Laskovyi Mai

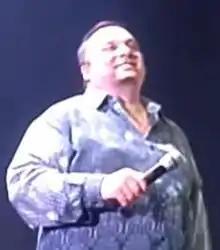
Vocalist Andrei Razin

In 2009, Russian film director Vladimir Vinogradov released his film titled "Laskovyi Mai", a biographical drama film about this band's career.